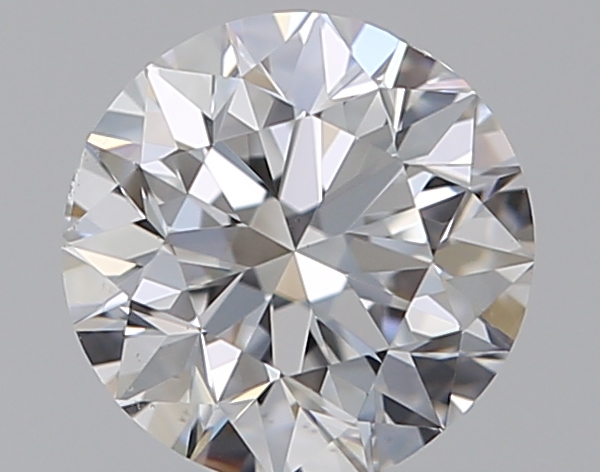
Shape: round
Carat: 0.5
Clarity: VS2
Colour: E
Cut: GD
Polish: EX
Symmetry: GD
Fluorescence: N
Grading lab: GIA
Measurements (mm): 4.93 x 5 x 3.22